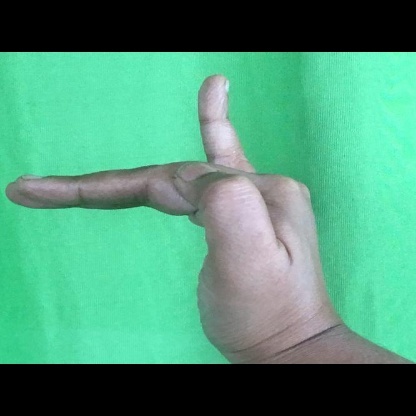
Mudra: Hamsapaksha